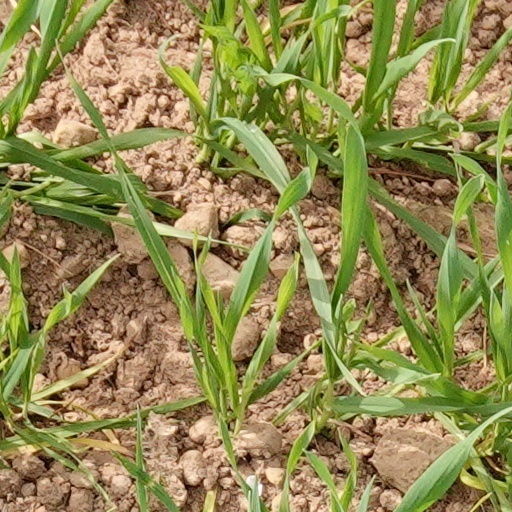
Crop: wheat